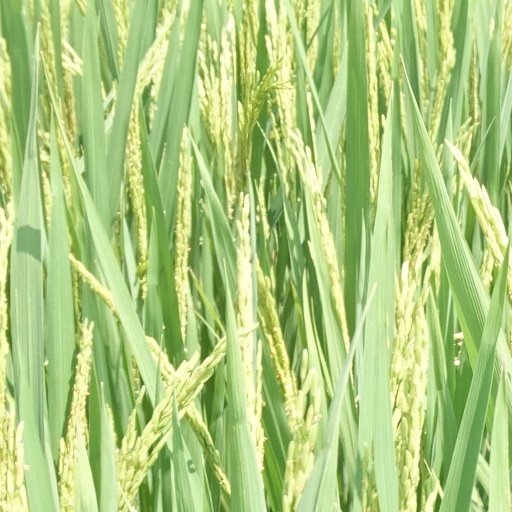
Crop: rice